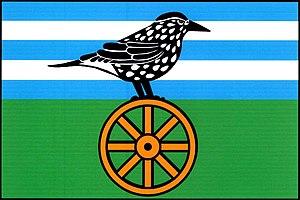
Paseky est une commune du district de Písek, dans la région de Bohême-du-Sud, en République tchèque. Sa population s'élevait à 179 habitants en 2020.